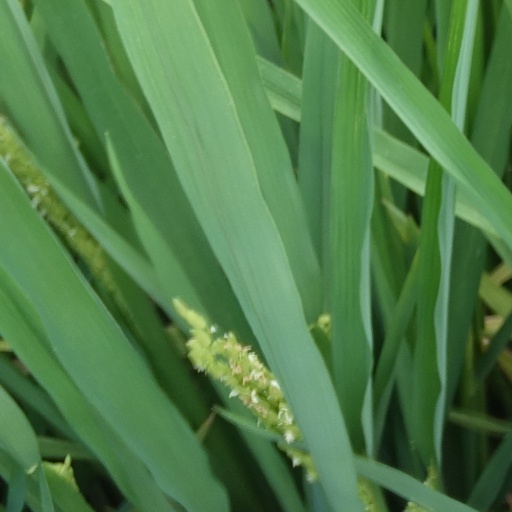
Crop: rice